Mount Scopus

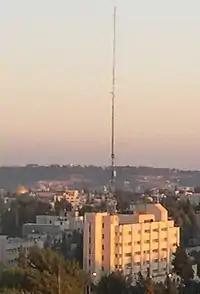

In 1939, the Hadassah Women's Organization opened a teaching hospital on Mount Scopus in a building designed by architect Erich Mendelsohn. In 1948, when the Jordanians occupied East Jerusalem and blockaded the road to Mount Scopus, the hospital could no longer function. In 1960, after running clinics in various locations, the organization opened a medical center on the other side of the city, in Jerusalem's Ein Karem neighborhood.